Follen Street Historic District

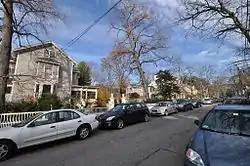
North side of Follen Street

The Follen Street Historic District is a historic district in Cambridge, Massachusetts, just northwest of the Cambridge Common. Follen Street is a quiet residential street, isolated from through streets by large masonry buildings that front on Waterford Street and Garden Street. All but three of the houses on the street were built no later than 1900, and show a remarkable quality of workmanship, despite being diverse in their styles. A number of the houses are specifically associated with educators, including a number of Harvard University professors. The Edwin Abbot House at 1 Follen Street is now the main building of the Longy School of Music of Bard College, and is separately listed on the National Register. Other houses listed separately include the Theodore W. Richards House at 15 Follen, the Second Waterhouse House at 9 Follen, and 10 Follen Street.